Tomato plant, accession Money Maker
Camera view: vertical (180 deg); turntable rotation: 330 degrees
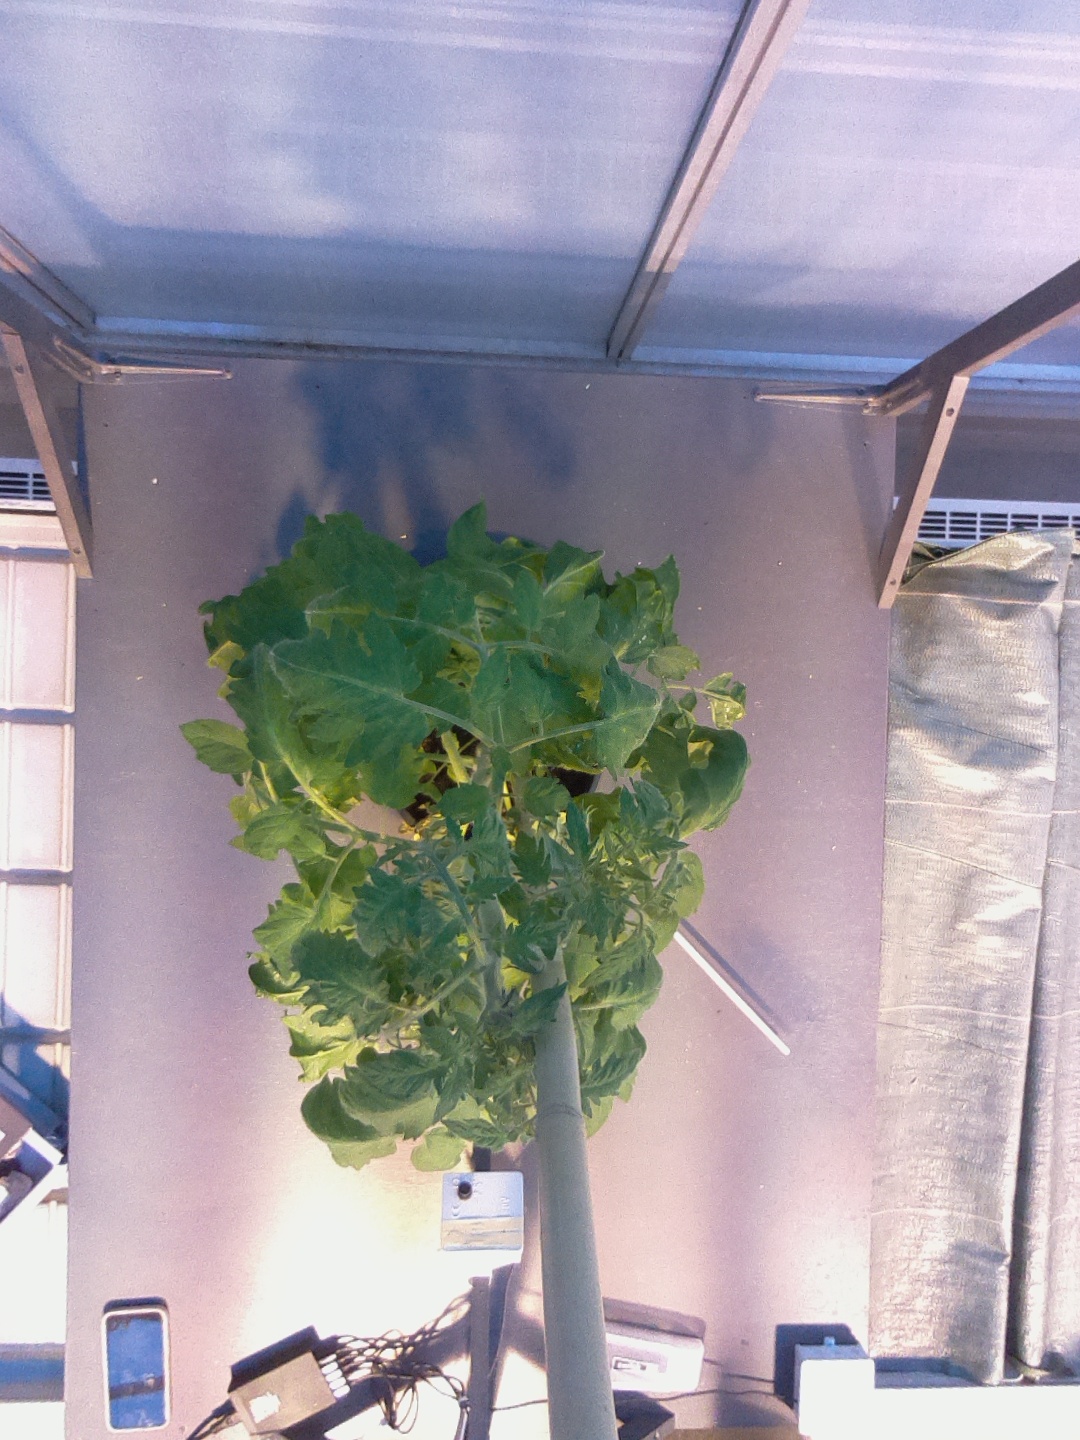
BBCH growth stage 62: 20%-30% of flowers open